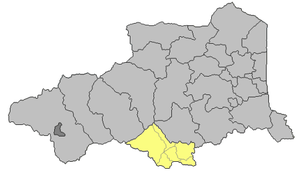
Prats-de-Mollo-la-Preste (kanton)
Placering i departementet Pyrénées-Orientales
Prats-de-Mollo-la-Preste var en fransk kanton fra 1790 til 2015 beliggende i departementet Pyrénées-Orientales i regionen Languedoc-Roussillon.